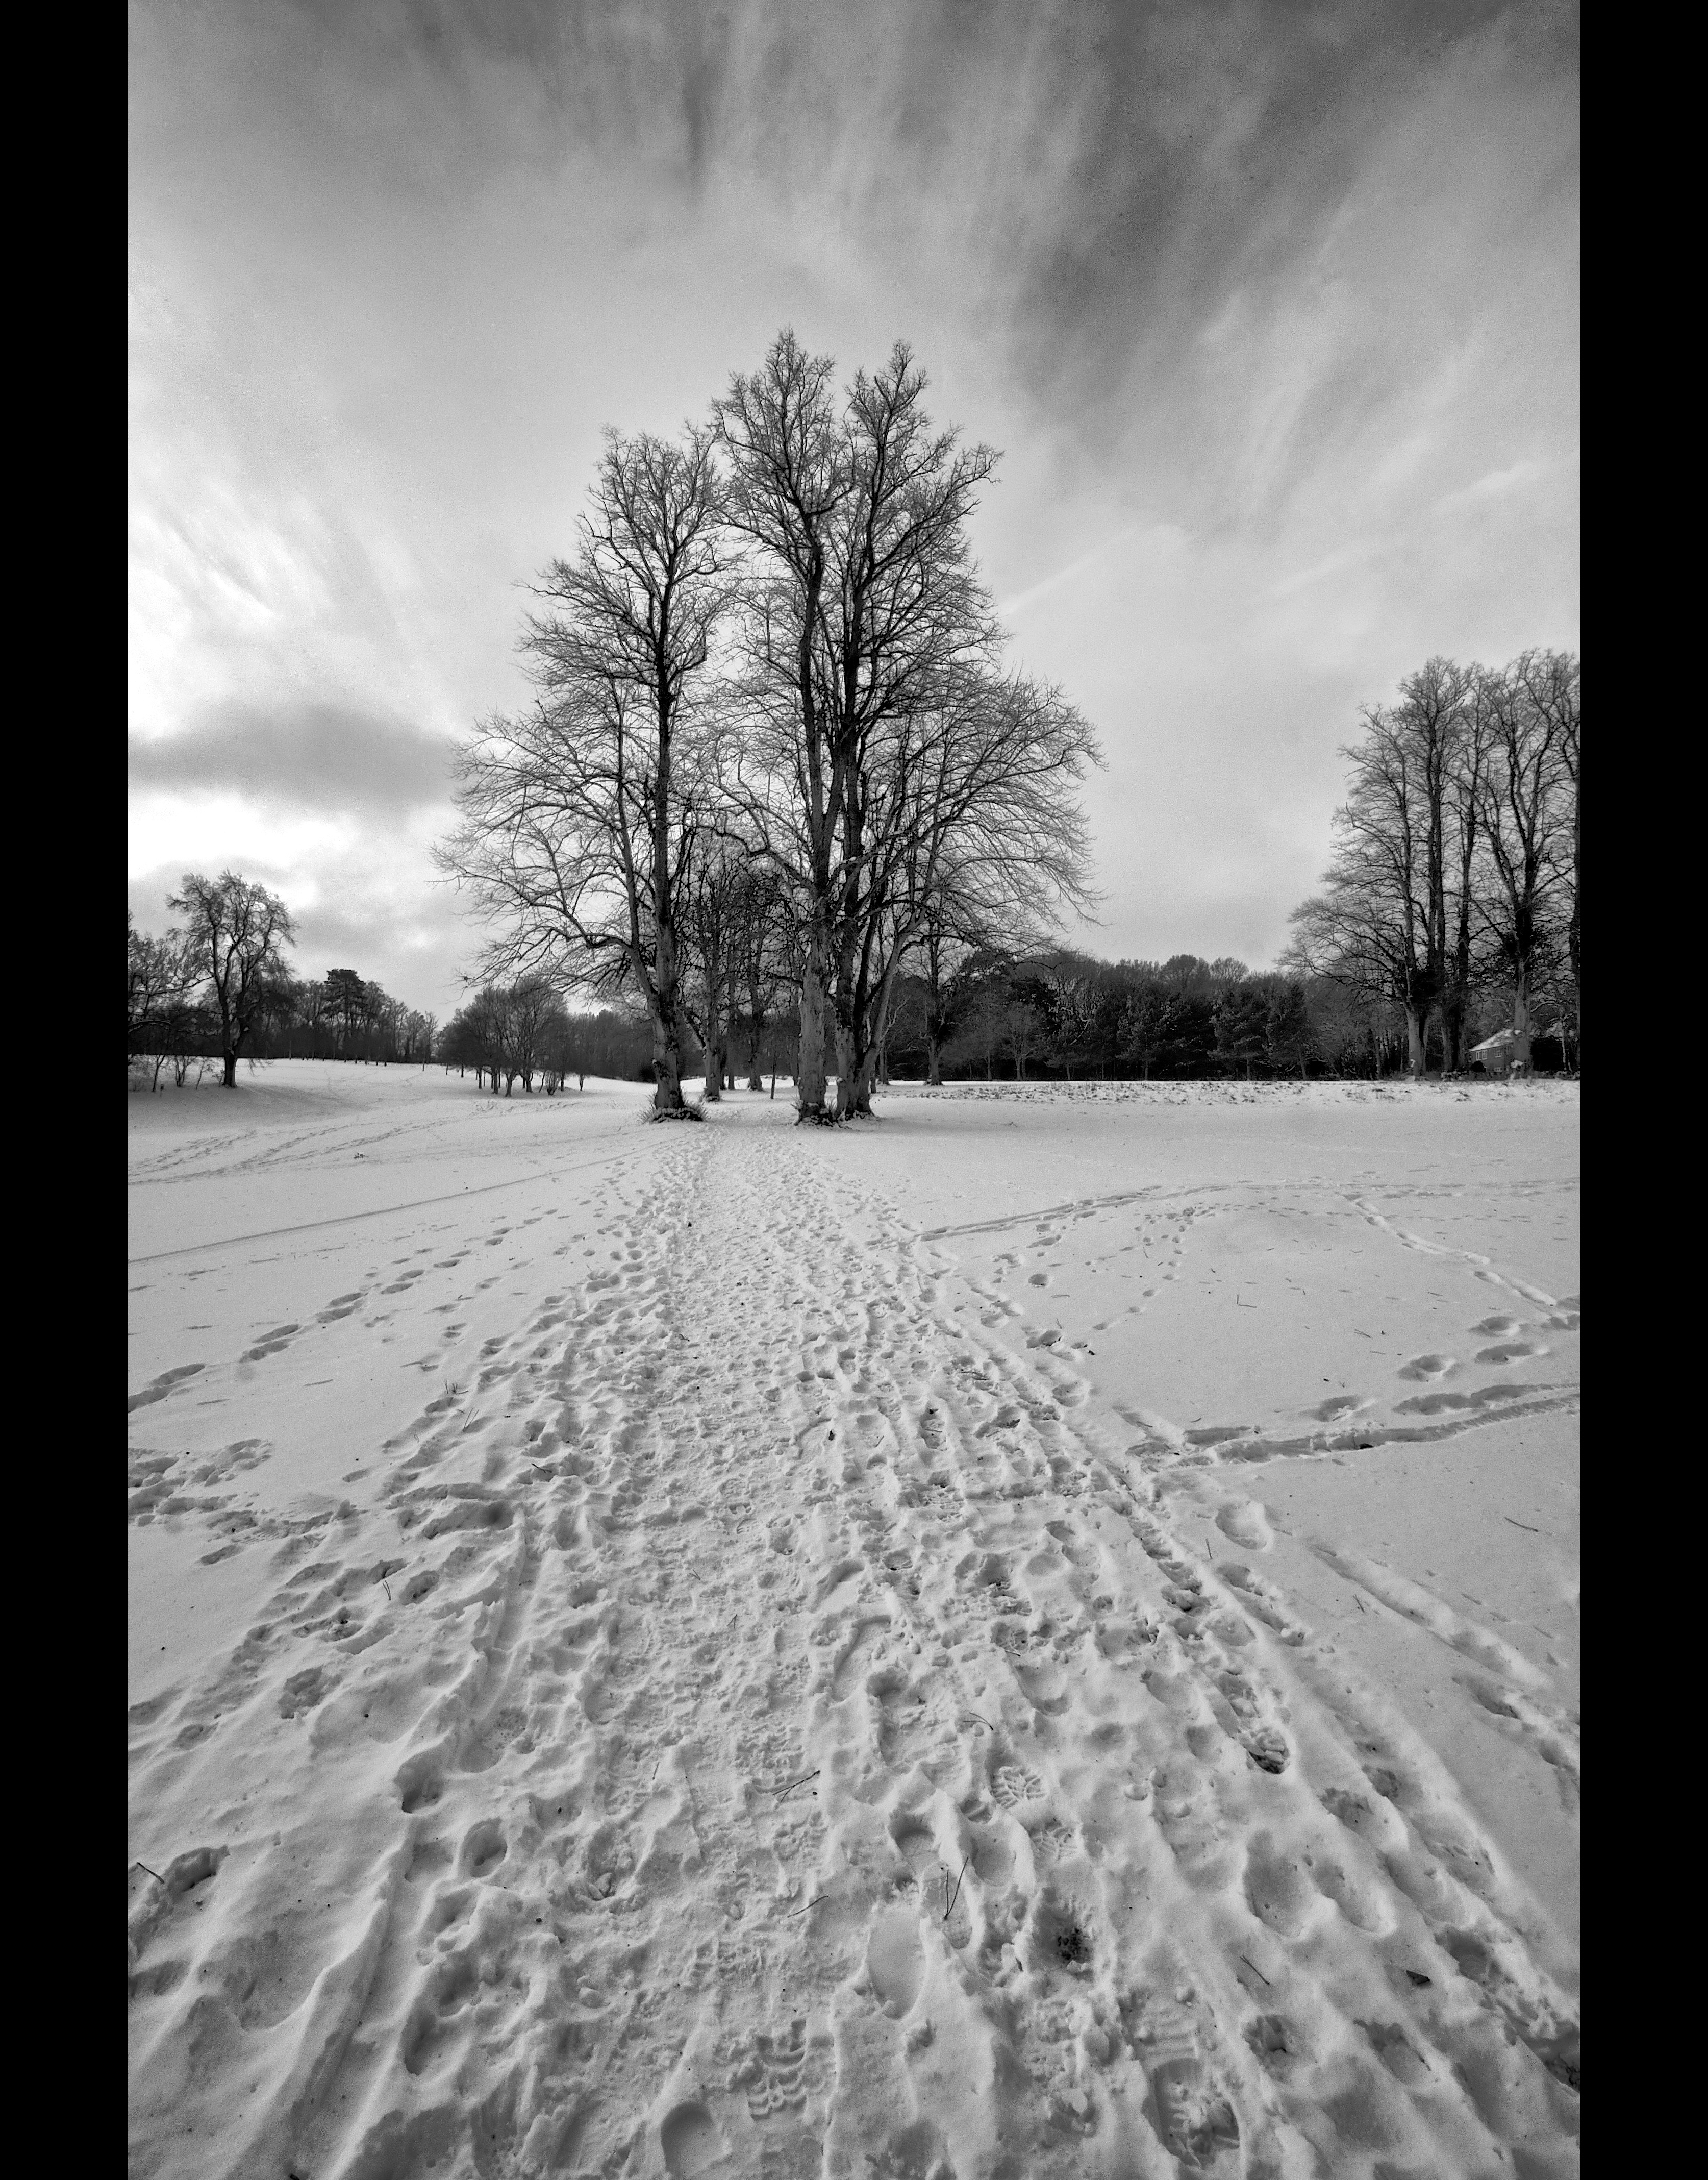
tree, snow, winter, black and white, photography, frost, dark, weather, monochrome, season, trees, bw, tracks, blackwhite, sony, tamron, border, footsteps, freezing, apsley, a700, shendish, 1024mm, shendishgolfcourse, monochrome photography